Battle of Chingleput

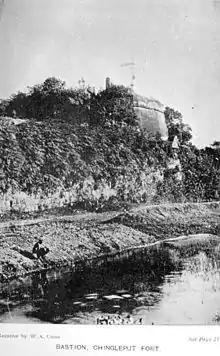
View of Chingleput Fort in 1913

The Battle of Chingleput was a short siege in early 1752, during the Second Carnatic War. About 700 East India Company recruits and sepoys under the command of Robert Clive captured the fortress of Chingleput, near Madras, defended by a French East India Company garrison of about 40 Europeans and 500 troops.